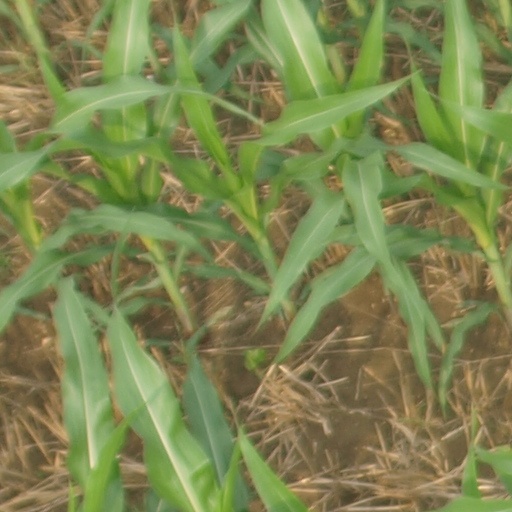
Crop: maize; corn